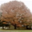
Label: oak_tree